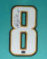
Number: 8